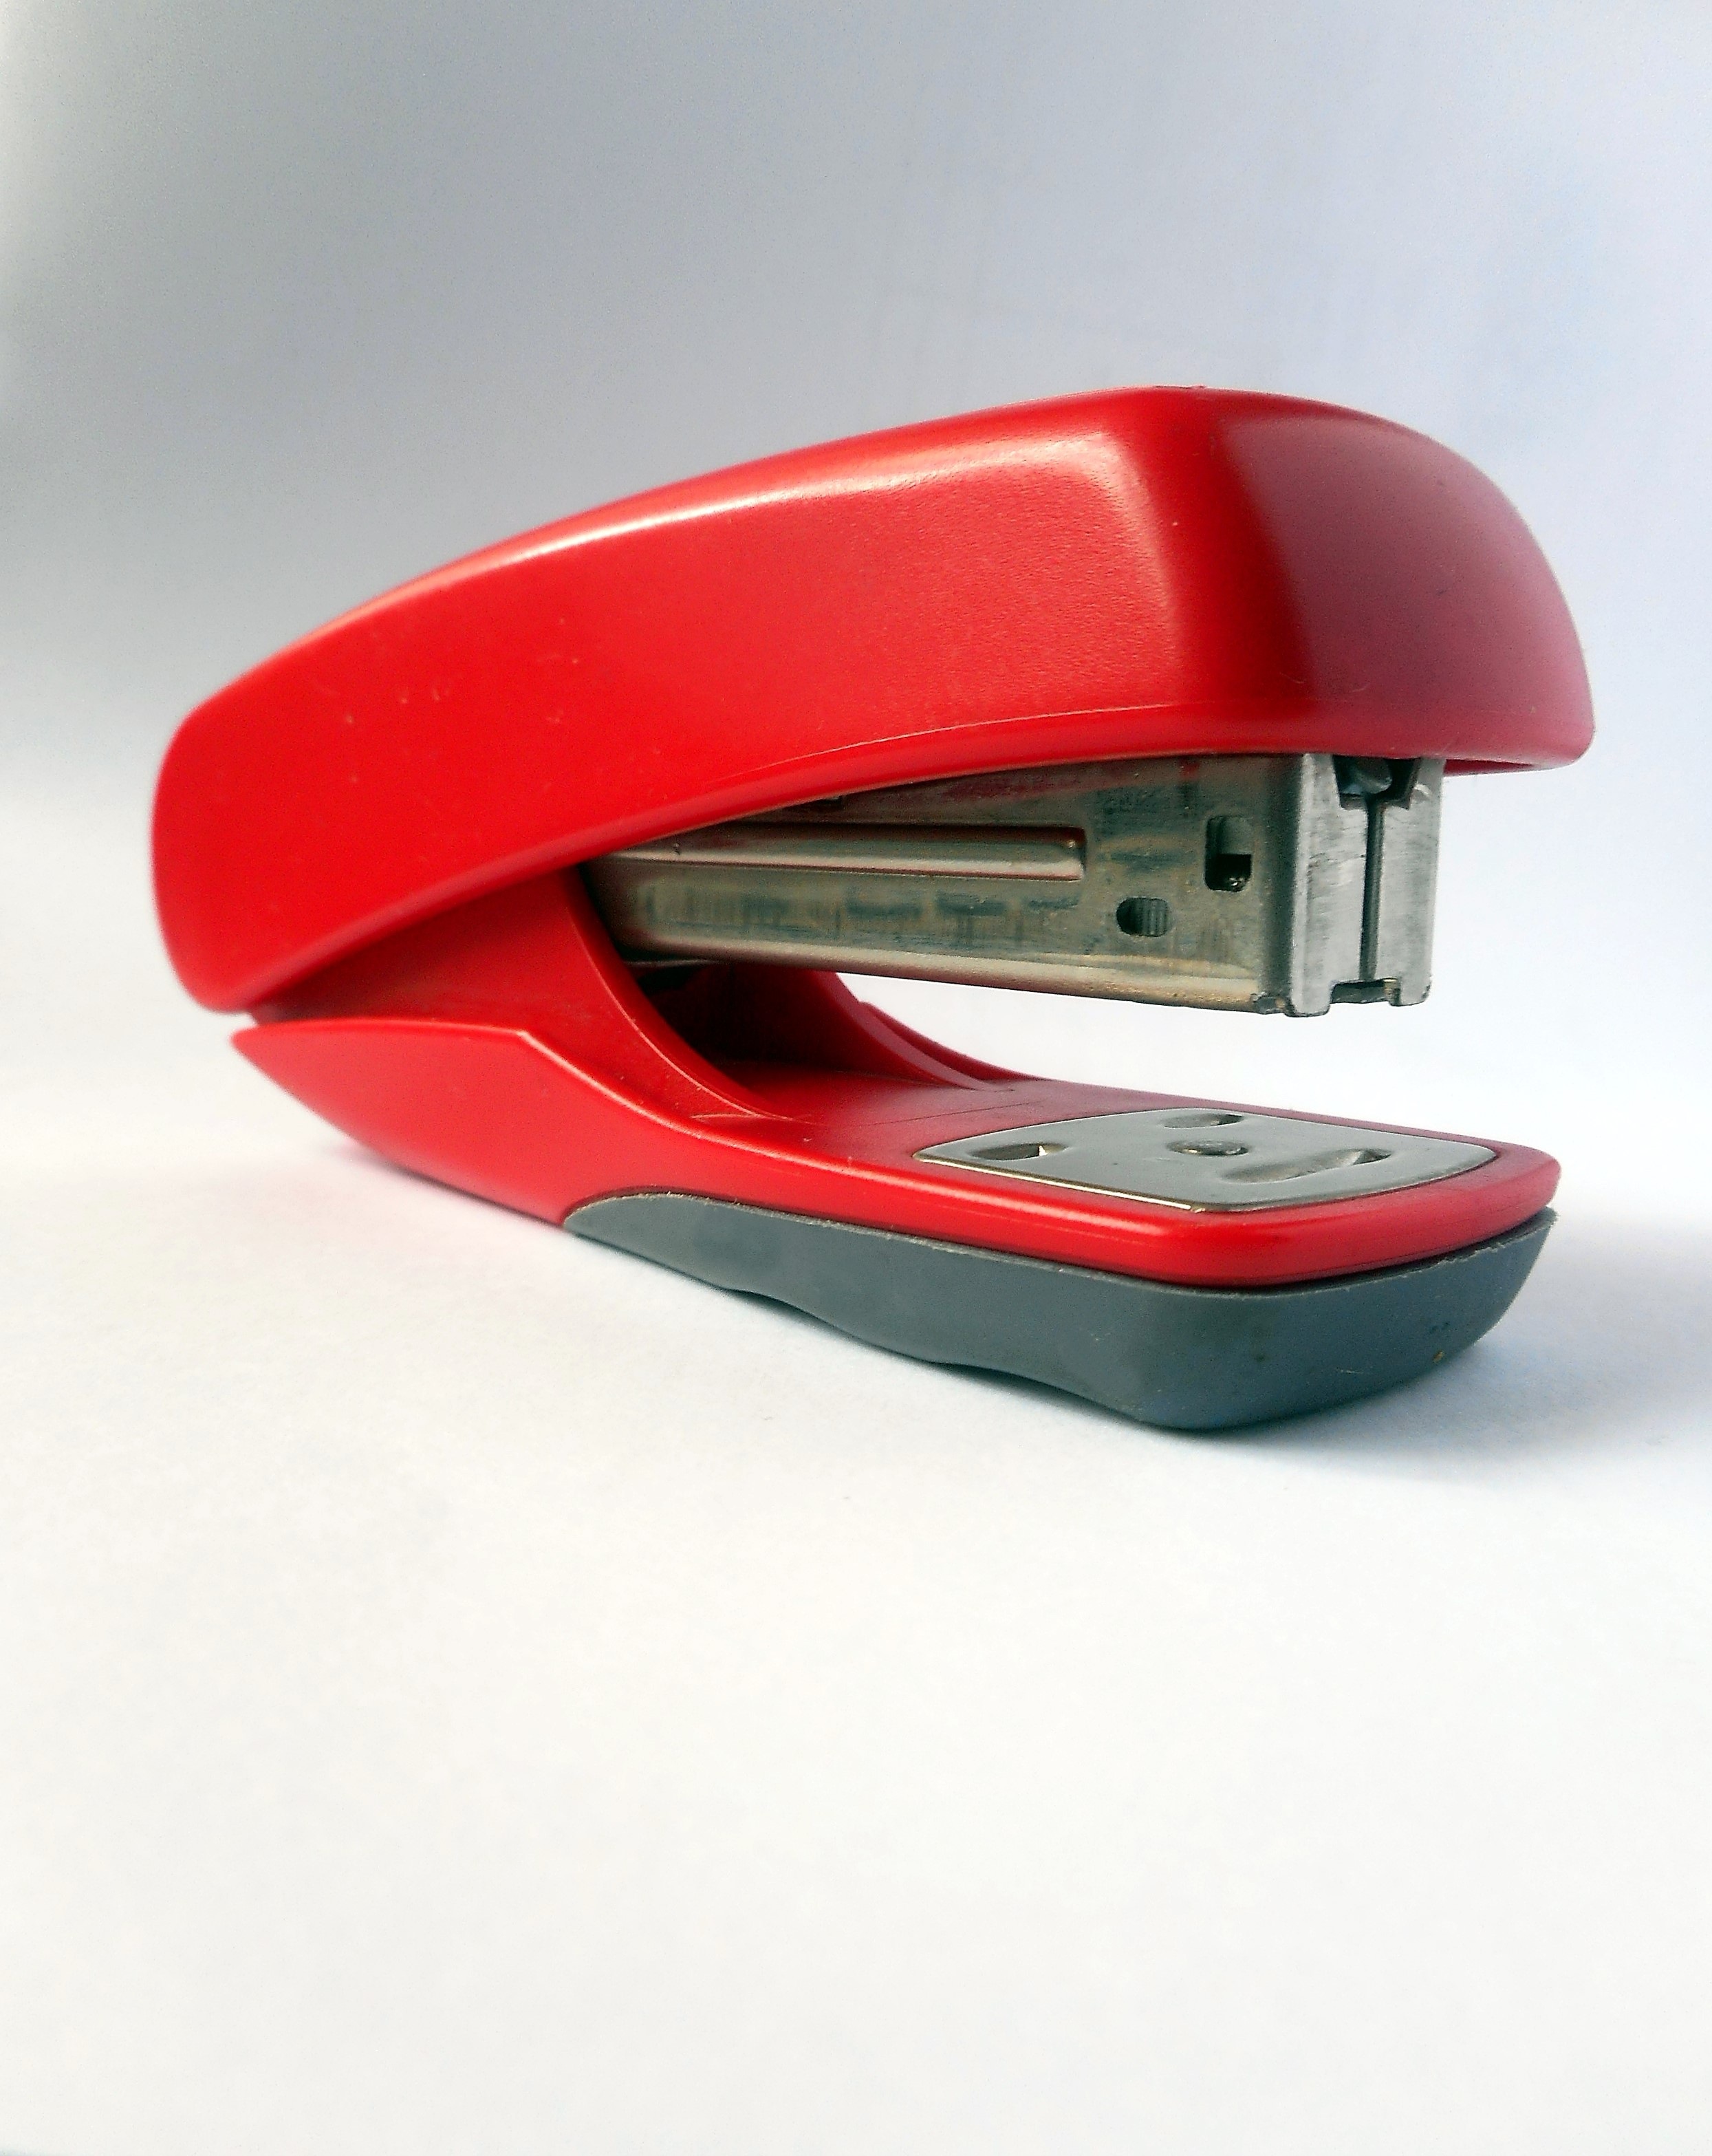
desk, table, red, office, paper, product, grey, stationery, workplace, office supplies, product design, stapler, personal protective equipment